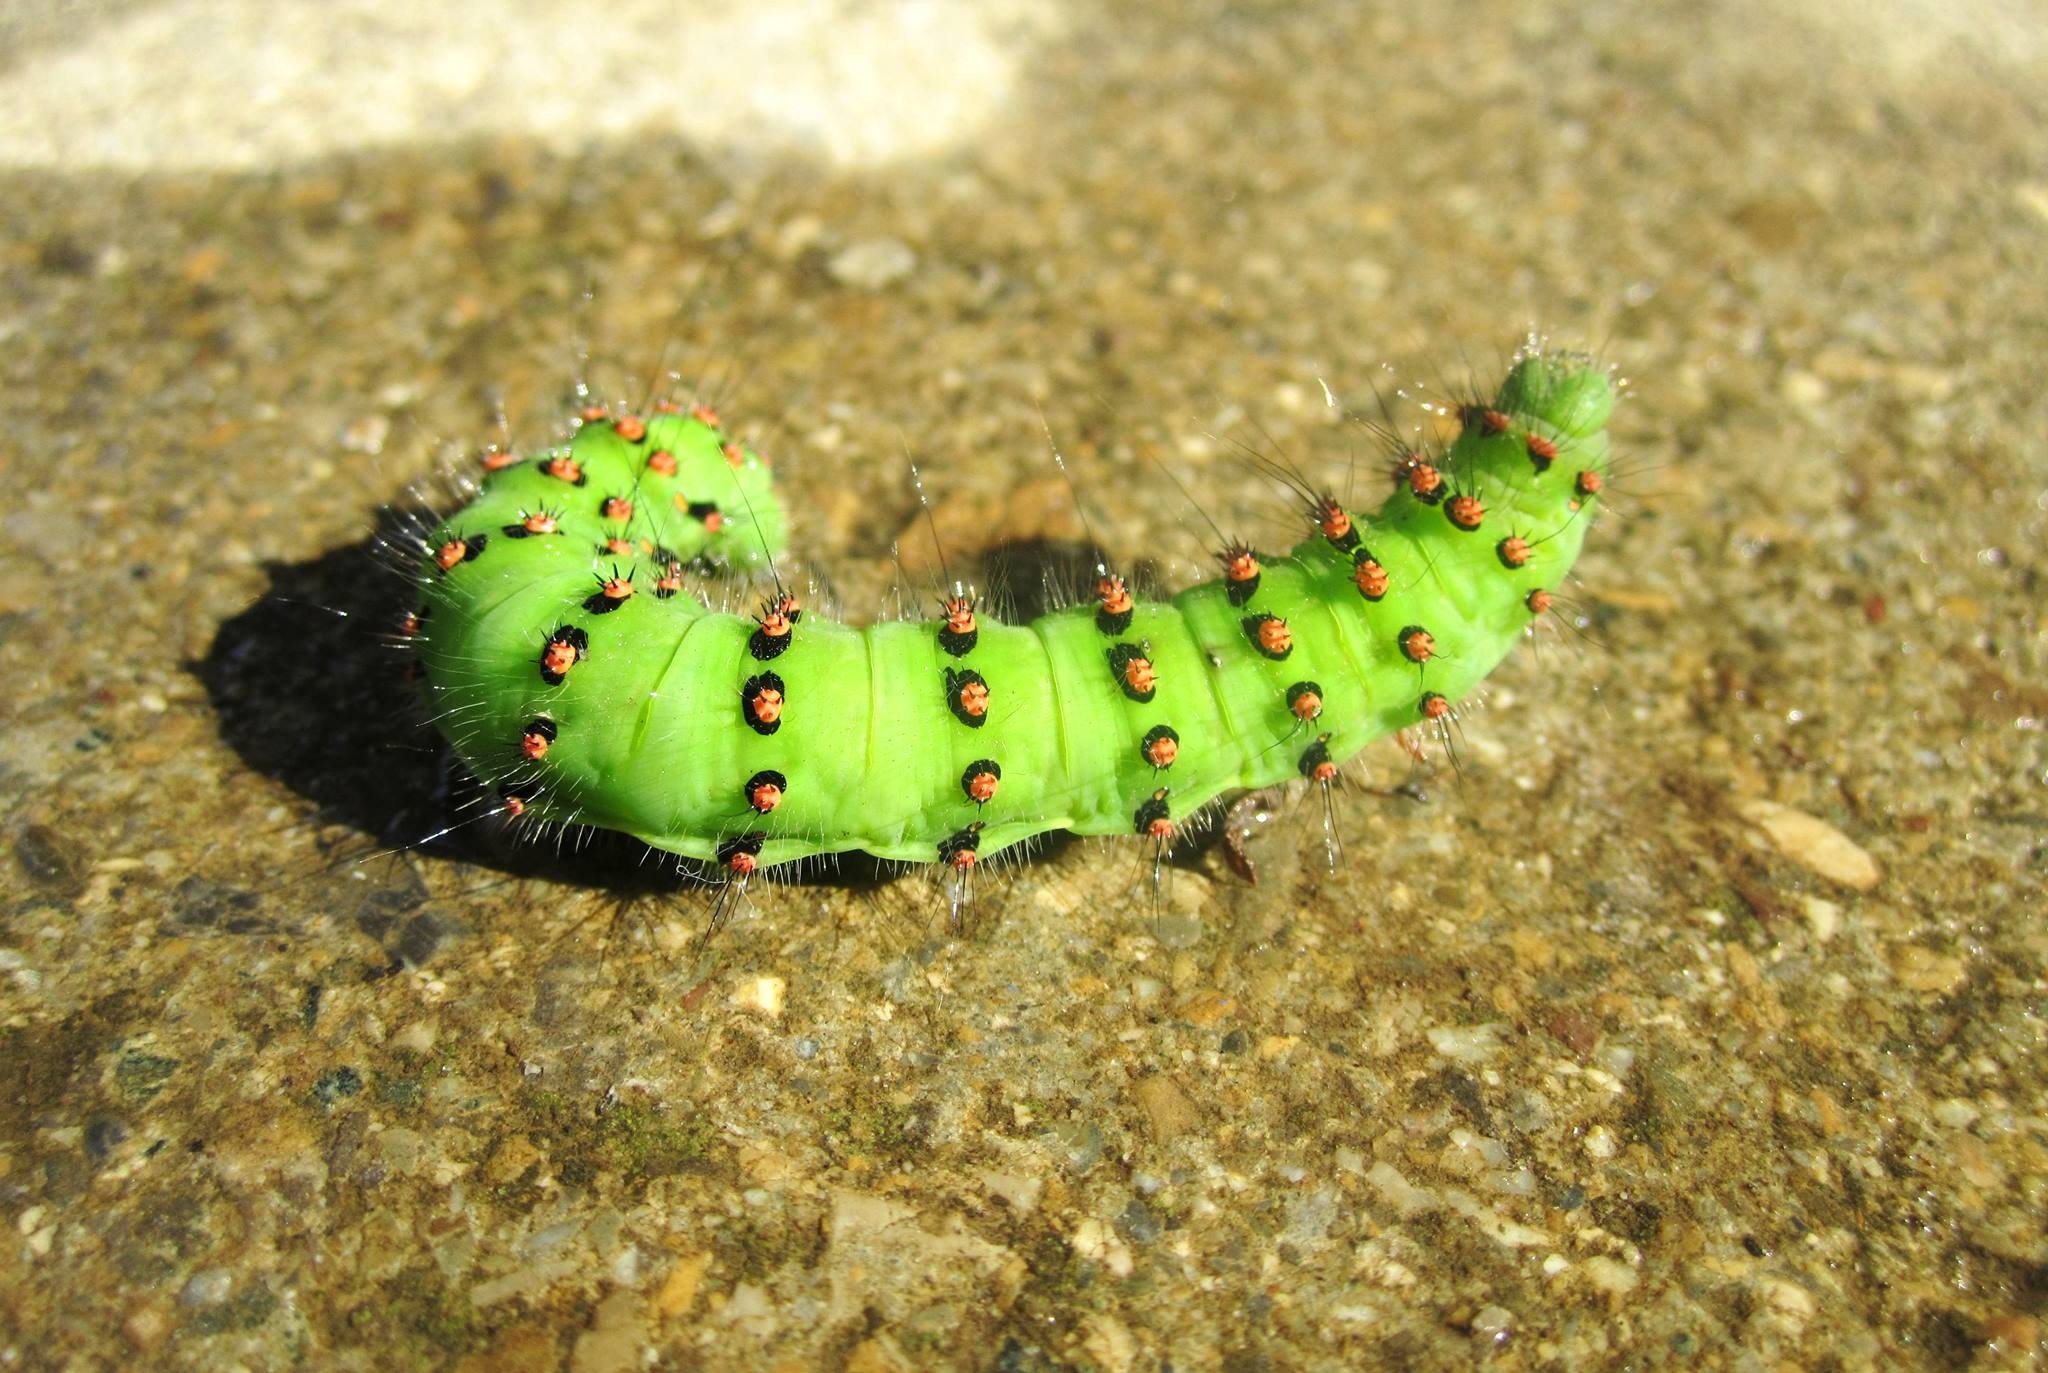
nature, hair, ground, animal, live, green, insect, biology, soil, close, fauna, invertebrate, caterpillar, larva, macro photography, marine biology, moths and butterflies